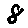
Label: 8